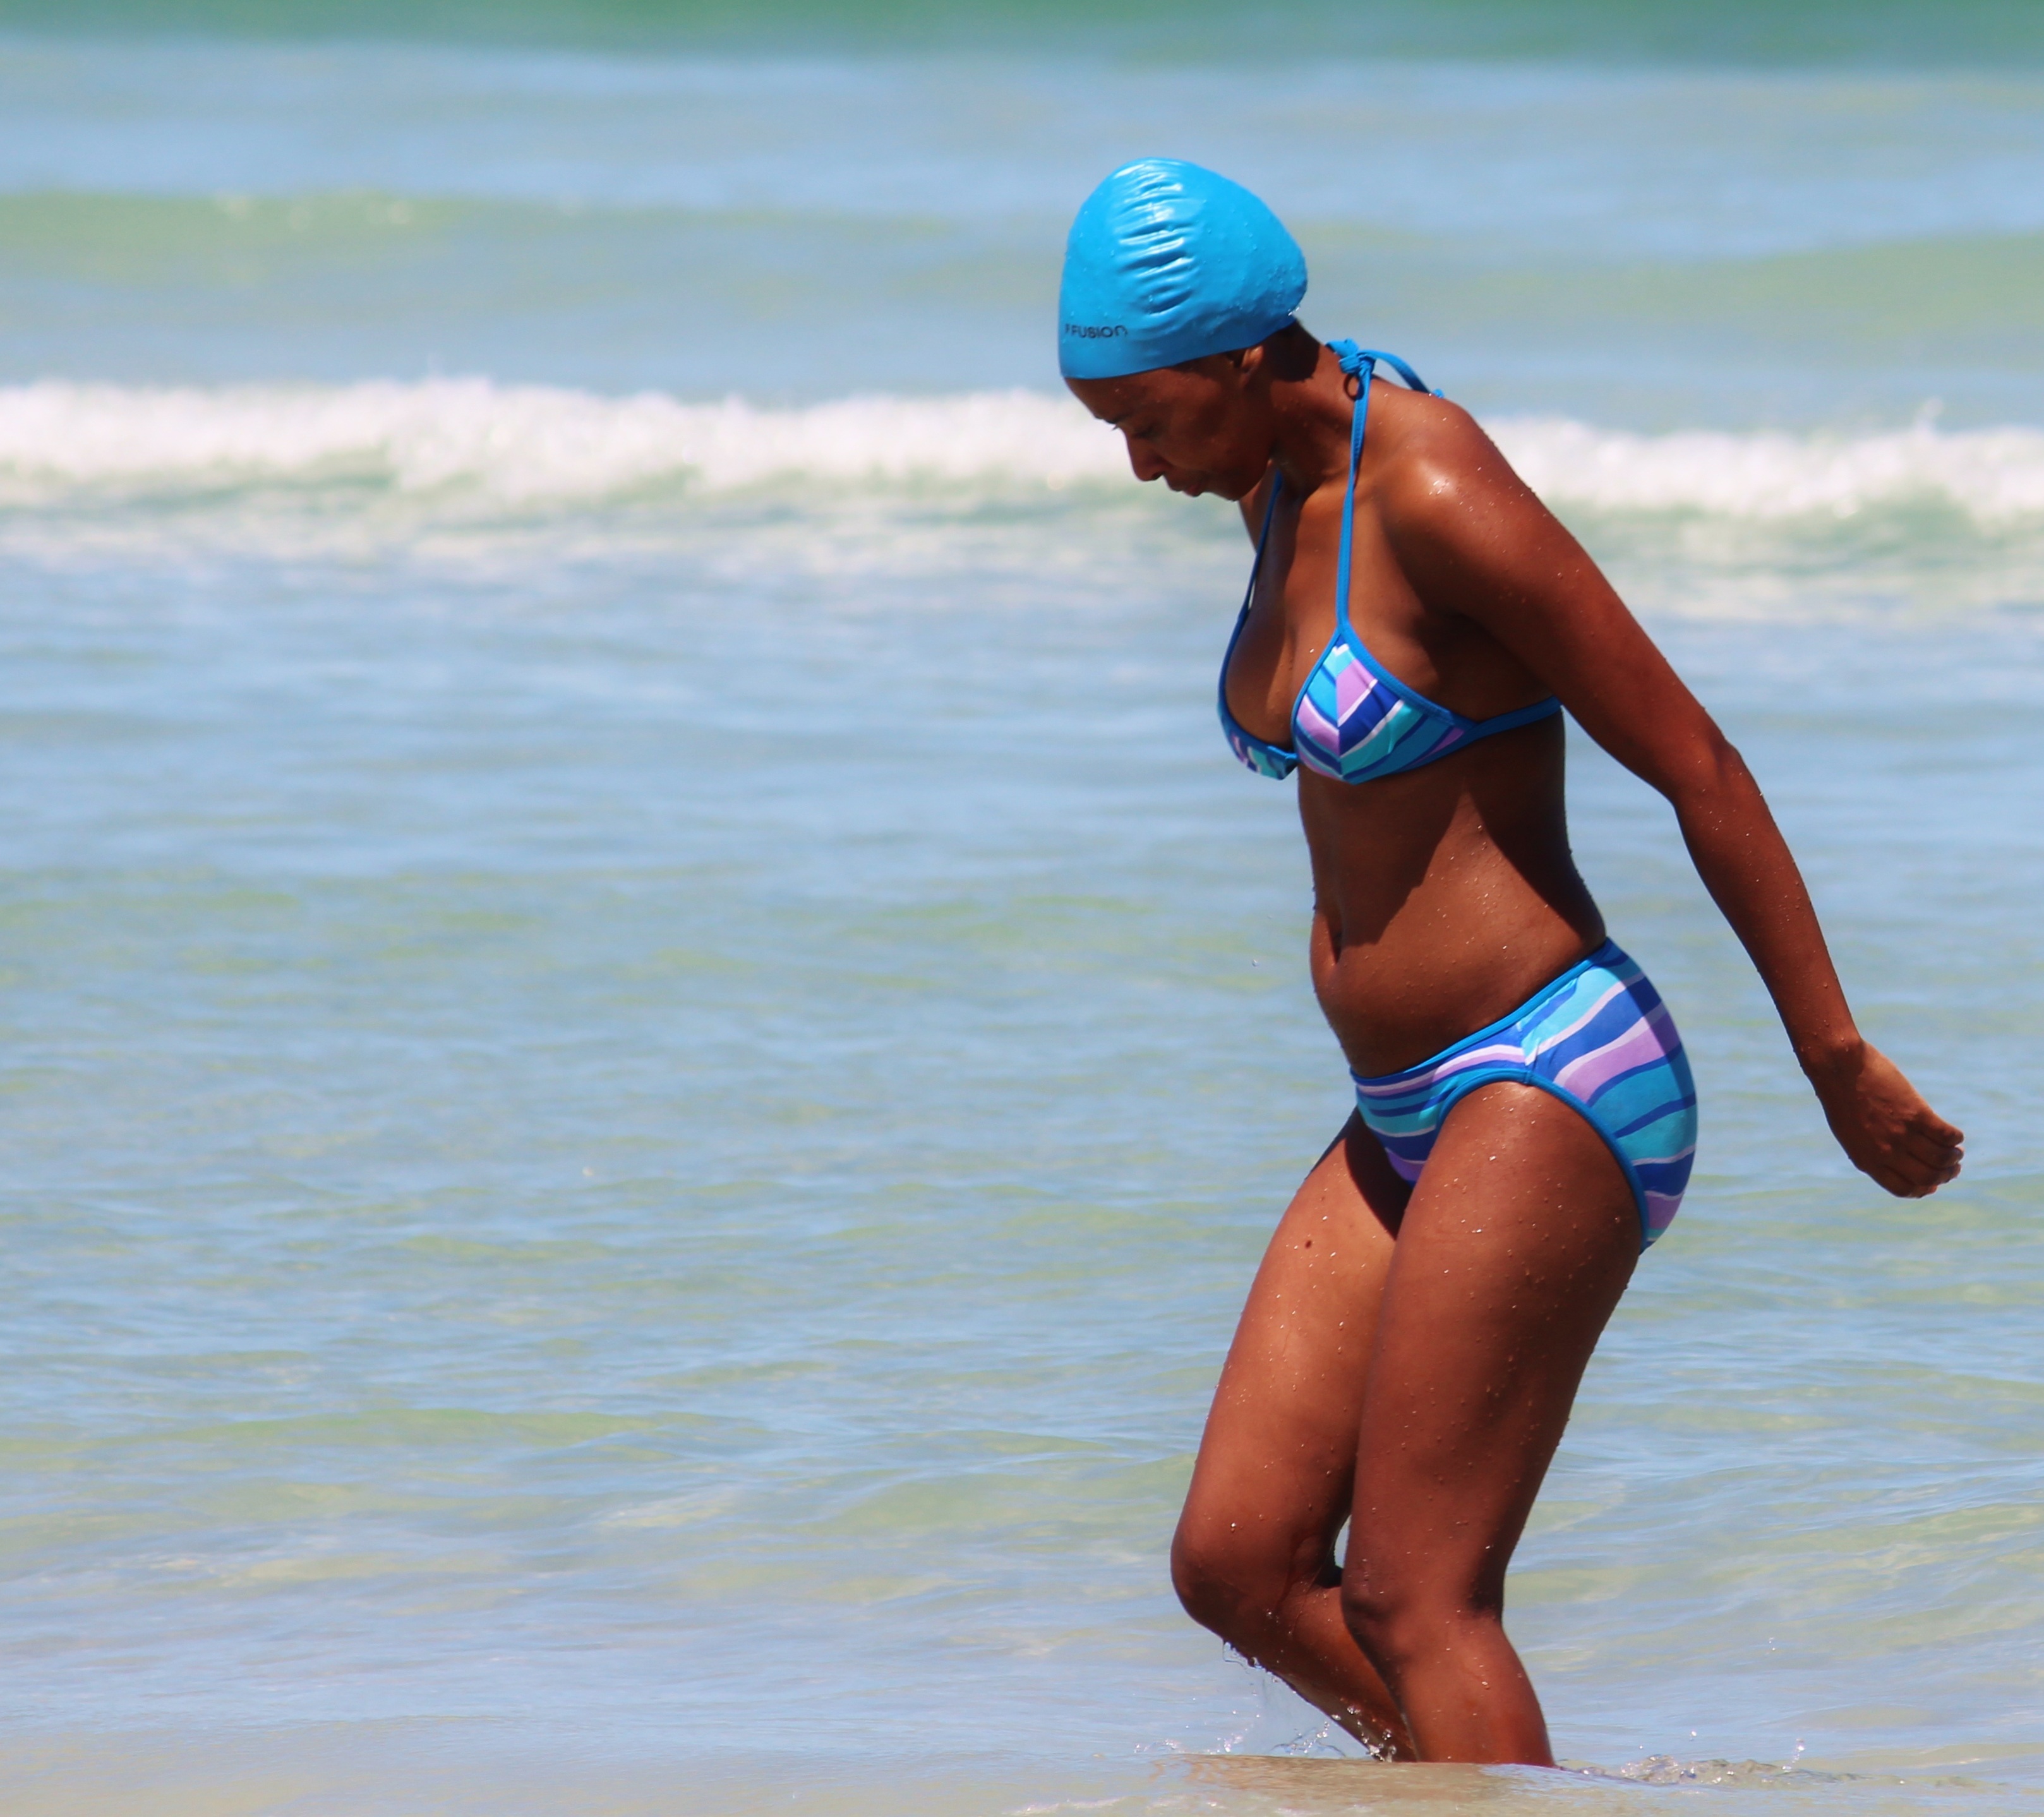
beach, sea, ocean, woman, leg, swim, clothing, black, muscle, swimming, swimwear, swimmer, sports, swimsuit, water sport, bathing cap, endurance sports, open water swimming, afrikanerin